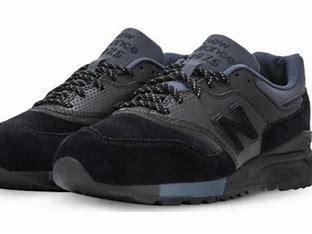
Brand: New
Model: Balance New Balance 997 Marathon